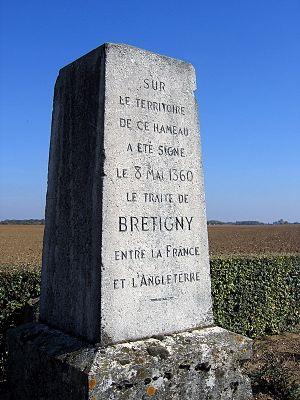
stèle du traité de Brétigny, Sours, Eure-et-Loir, France.
Sours est une commune française située dans le département d'Eure-et-Loir en région Centre-Val de Loire. Son histoire, du néolithique à nos jours est marquée par son importance dans l'histoire de l'agriculture céréalière. Son territoire représente 3 315 hectares dont 90 % de terres de culture. Proportionnellement à son aspect « rural » et à son nombre d'habitants, la commune bénéficie d'une vie associative importante. La Roguenette, un affluent de l'Eure, prend sa source au milieu du village.
L'histoire de Sours retrace la vie passée de la commune de Sours dans le département français d'Eure-et-Loir, de la préhistoire à nos jours.
Le traité de Brétigny, également connu sous le nom de traité de Calais, est conclu le 8 mai 1360, au château de Brétigny, un hameau de la commune de Sours près de Chartres, entre les plénipotentiaires du roi Édouard III d'Angleterre et ceux de Charles, fils du roi Jean II de France.